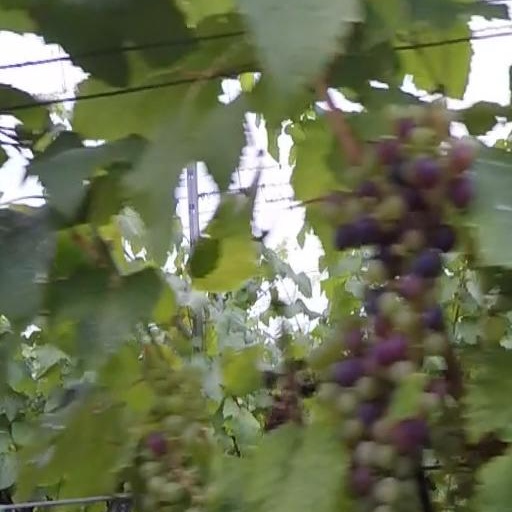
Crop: grape